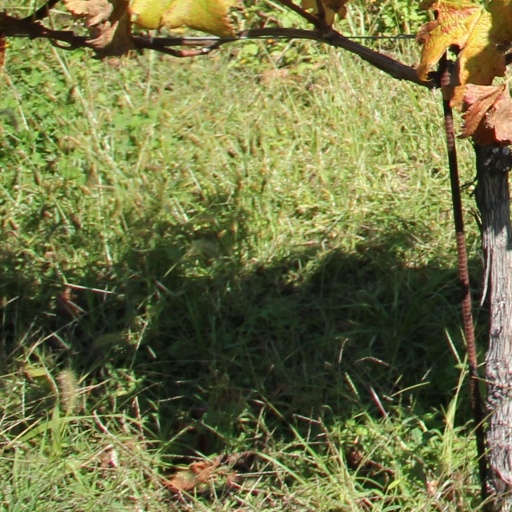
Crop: grape